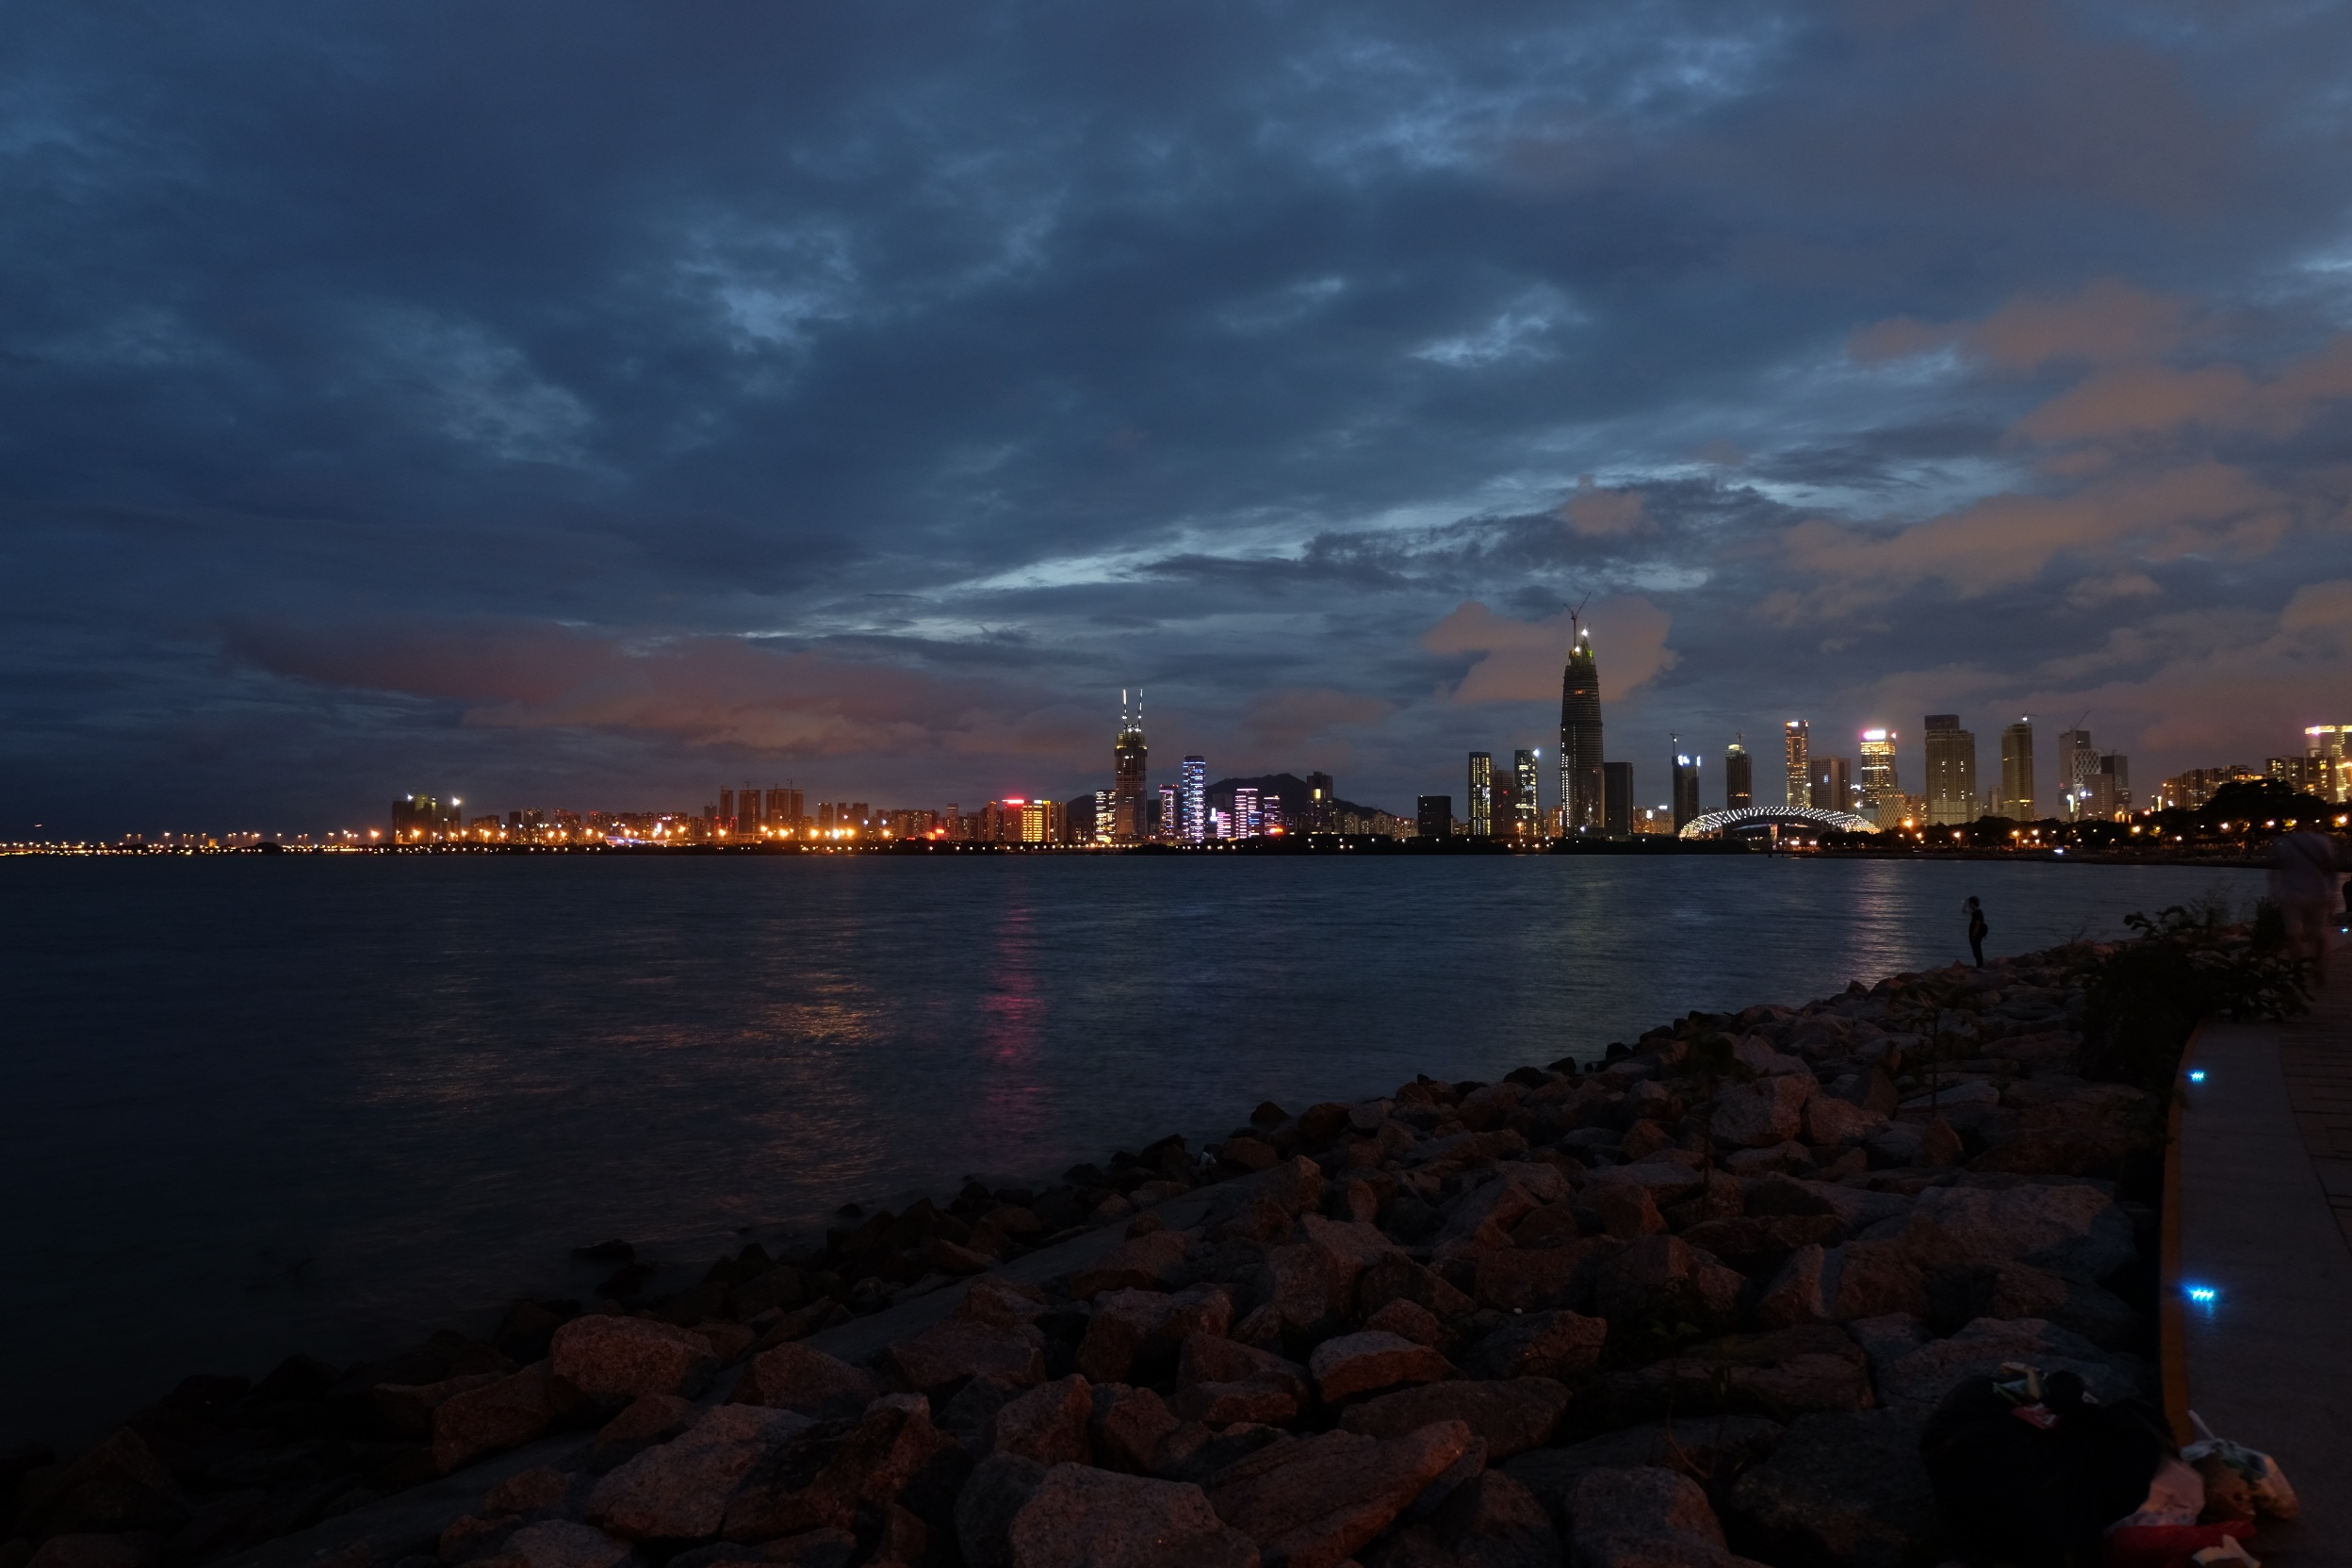
sea, coast, horizon, cloud, sky, sunrise, sunset, skyline, night, morning, dawn, city, cityscape, dusk, evening, reflection, tower, bay, darkness, the scenery, black and white photo, human settlement, color photos